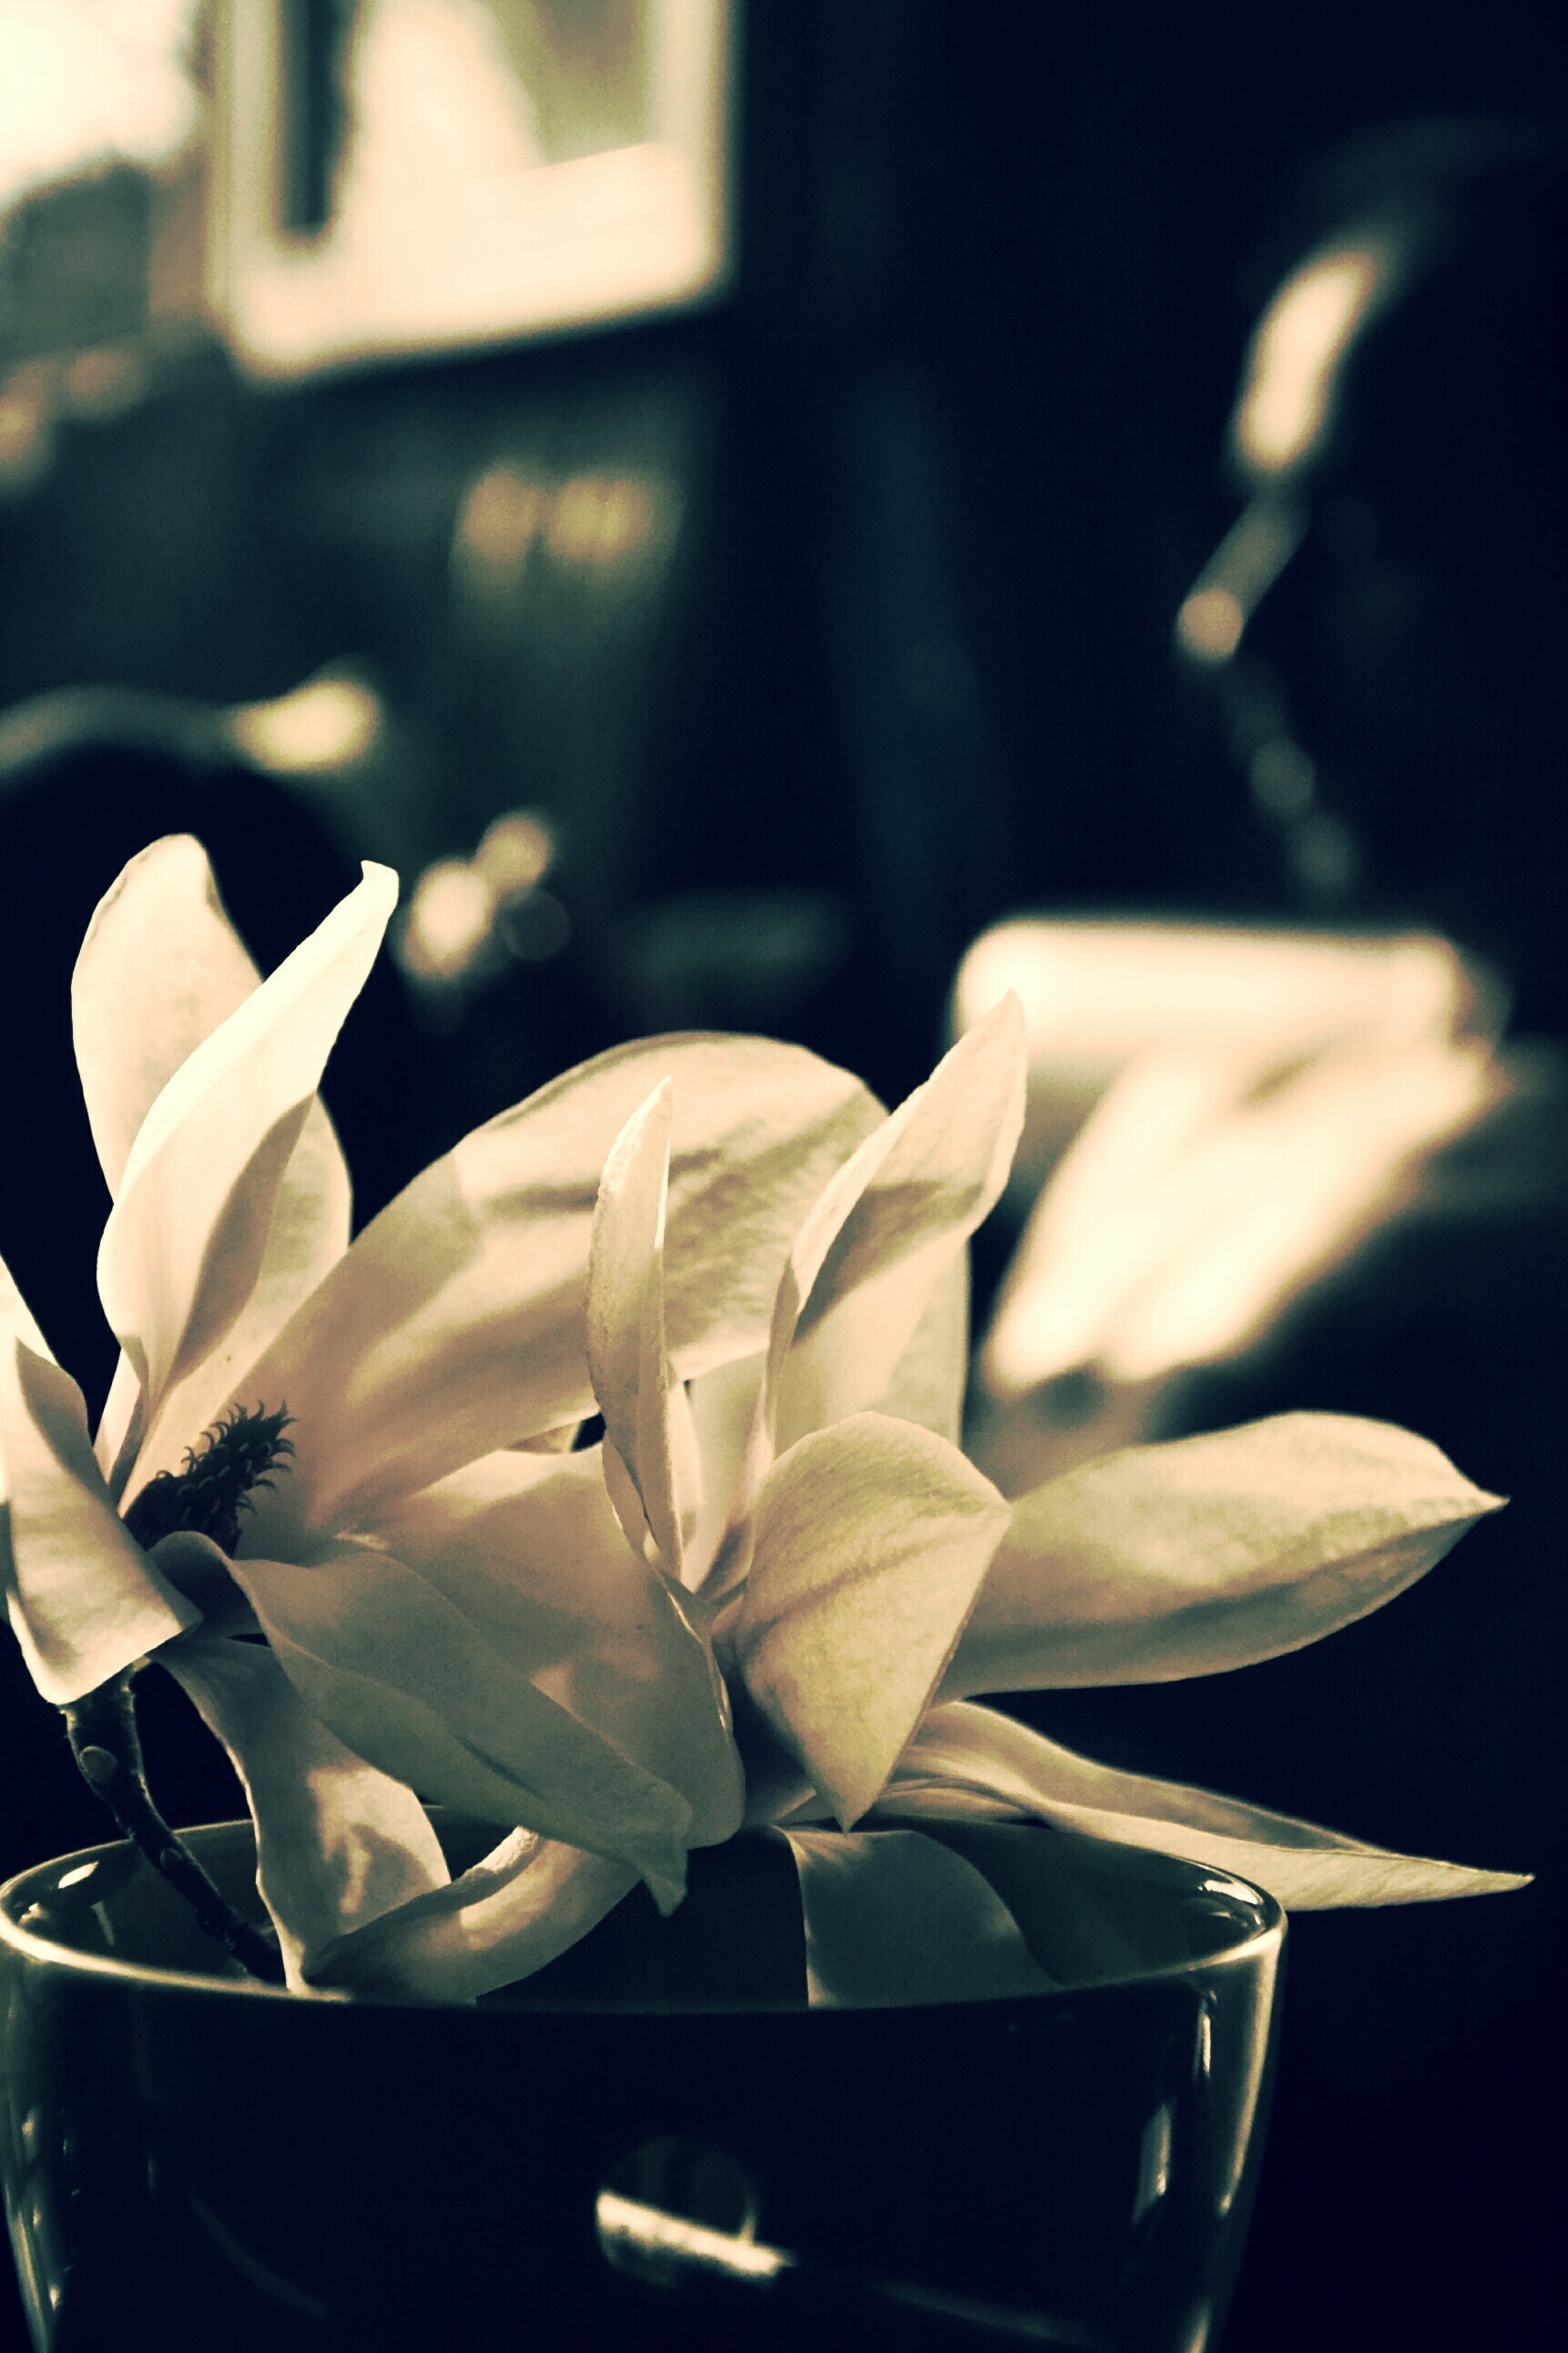
hand, nature, light, plant, white, photography, flower, petal, color, darkness, blue, close up, macro photography, flowering plant, land plant